List of British films of 2017

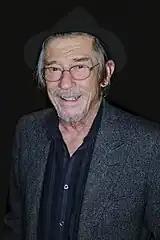
Sir John Hurt died in 2017.

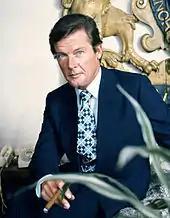
Sir Roger Moore also died in 2017.

This article lists feature-length British films and full-length documentaries that have their premieres in 2017 and were at least partly made by Great Britain or the United Kingdom. It does not feature short films, medium-length films, made-for-TV films, pornographic films, filmed theater, VR films and interactive films. It does not include films screened in previous years that had official release dates in 2017.